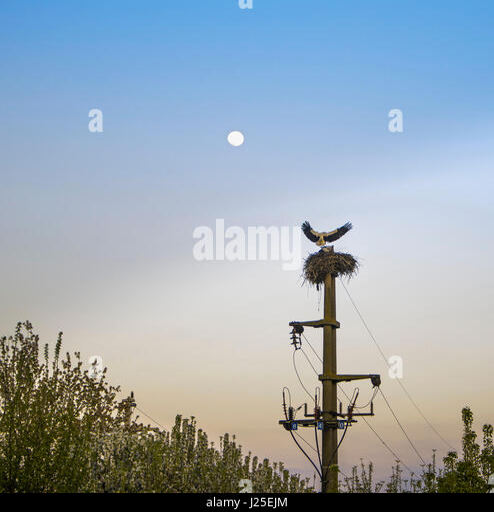
male stork landing in a nest under a full moon .